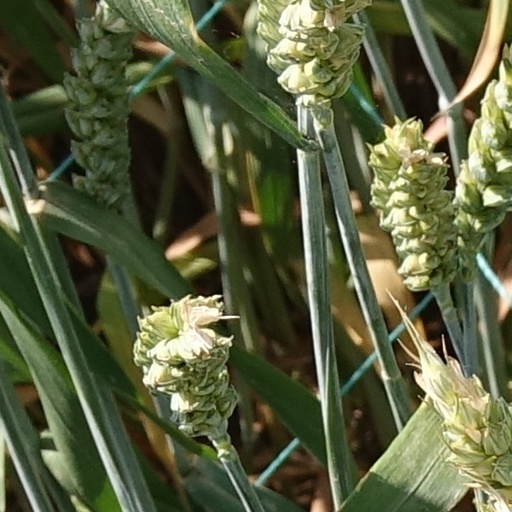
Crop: wheat